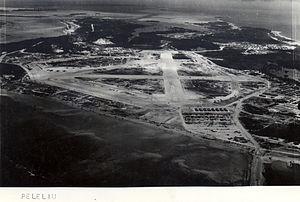
L’aérodrome de Peleliu est un petit aérodrome de l'État de Peleliu, situé sur l'île du même nom aux Palaos. Il s'agissait également d'un aéroport utilisé durant la Seconde Guerre mondiale.